Konchem Touchlo Vunte Cheputanu

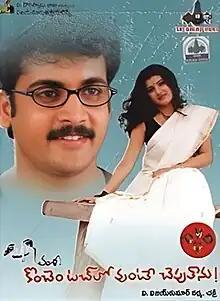
DVD cover

Konchem Touchlo Vunte Cheputanu is a 2004 Indian Telugu-language romantic drama film directed by Vamsy and starring Sivaji and Veda.